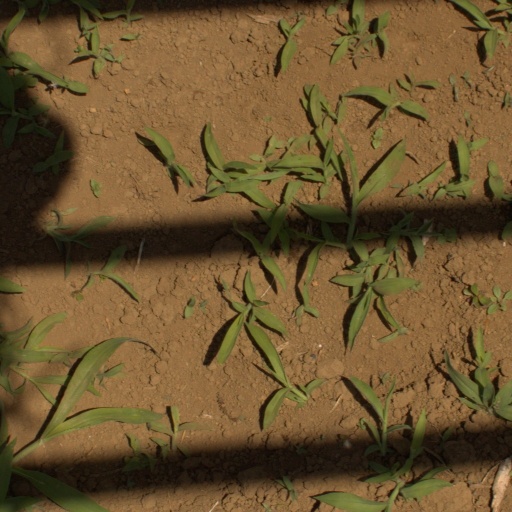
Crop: Jerusalem artichoke